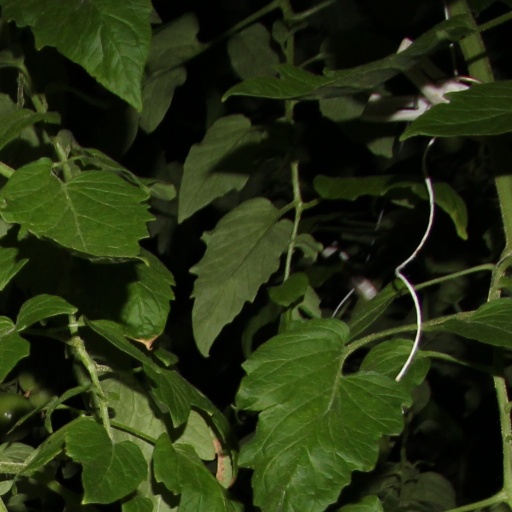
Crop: tomato